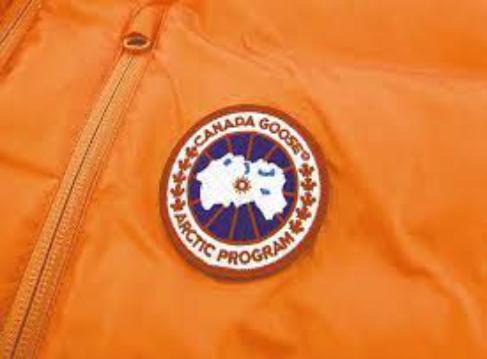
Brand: Canada Goose
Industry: Clothes